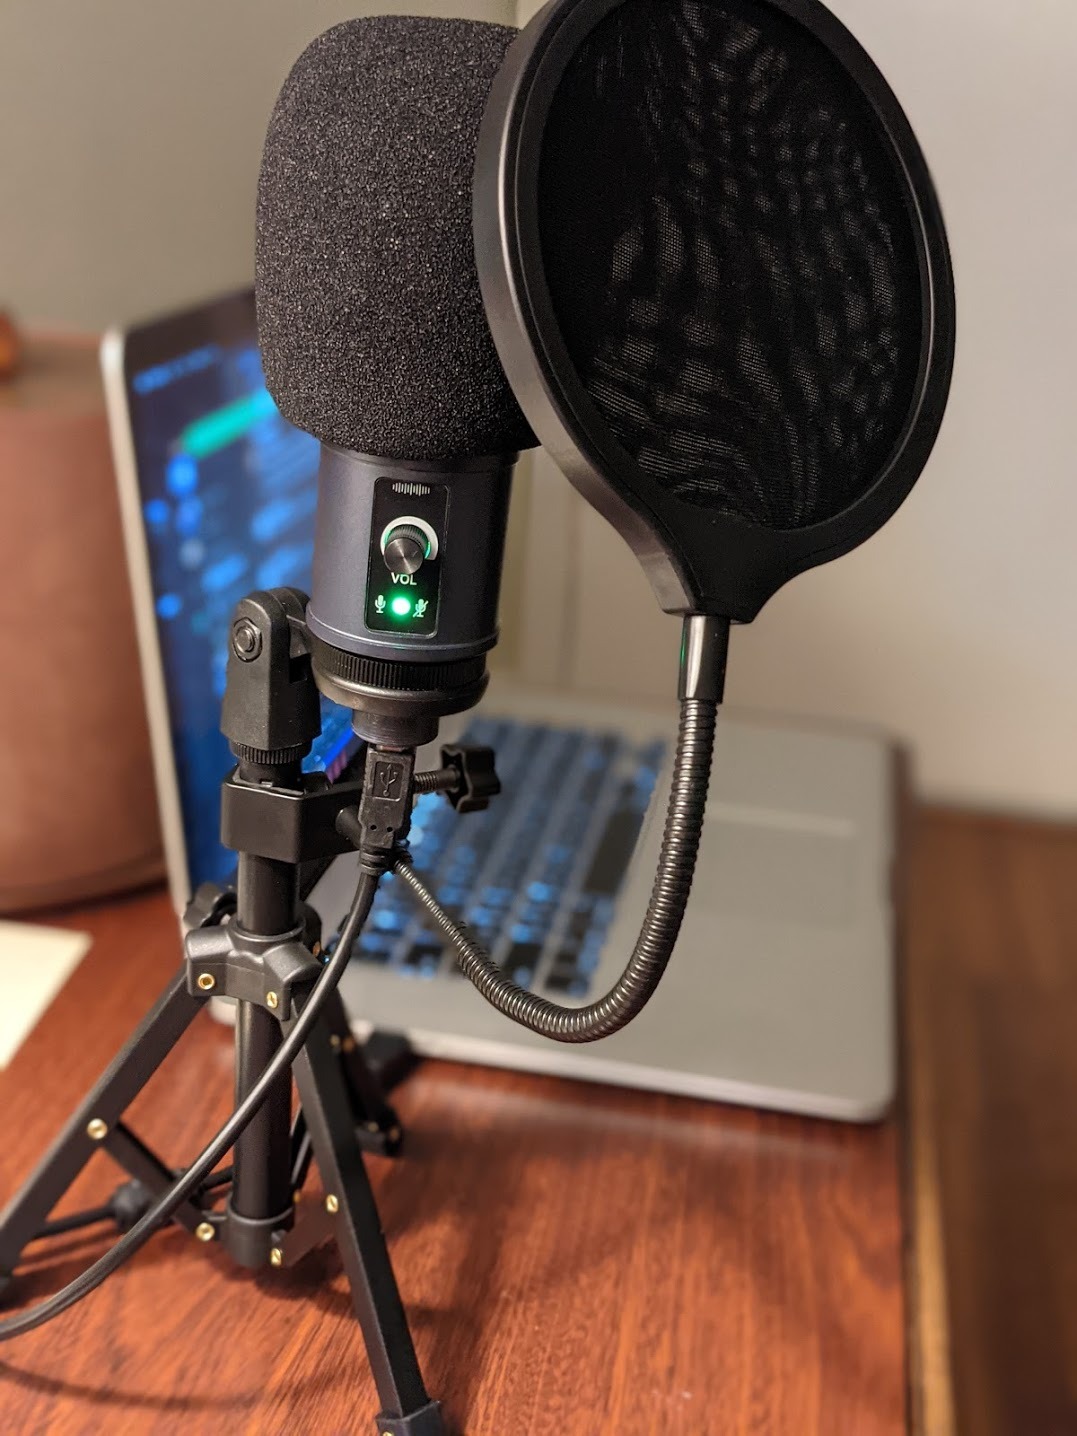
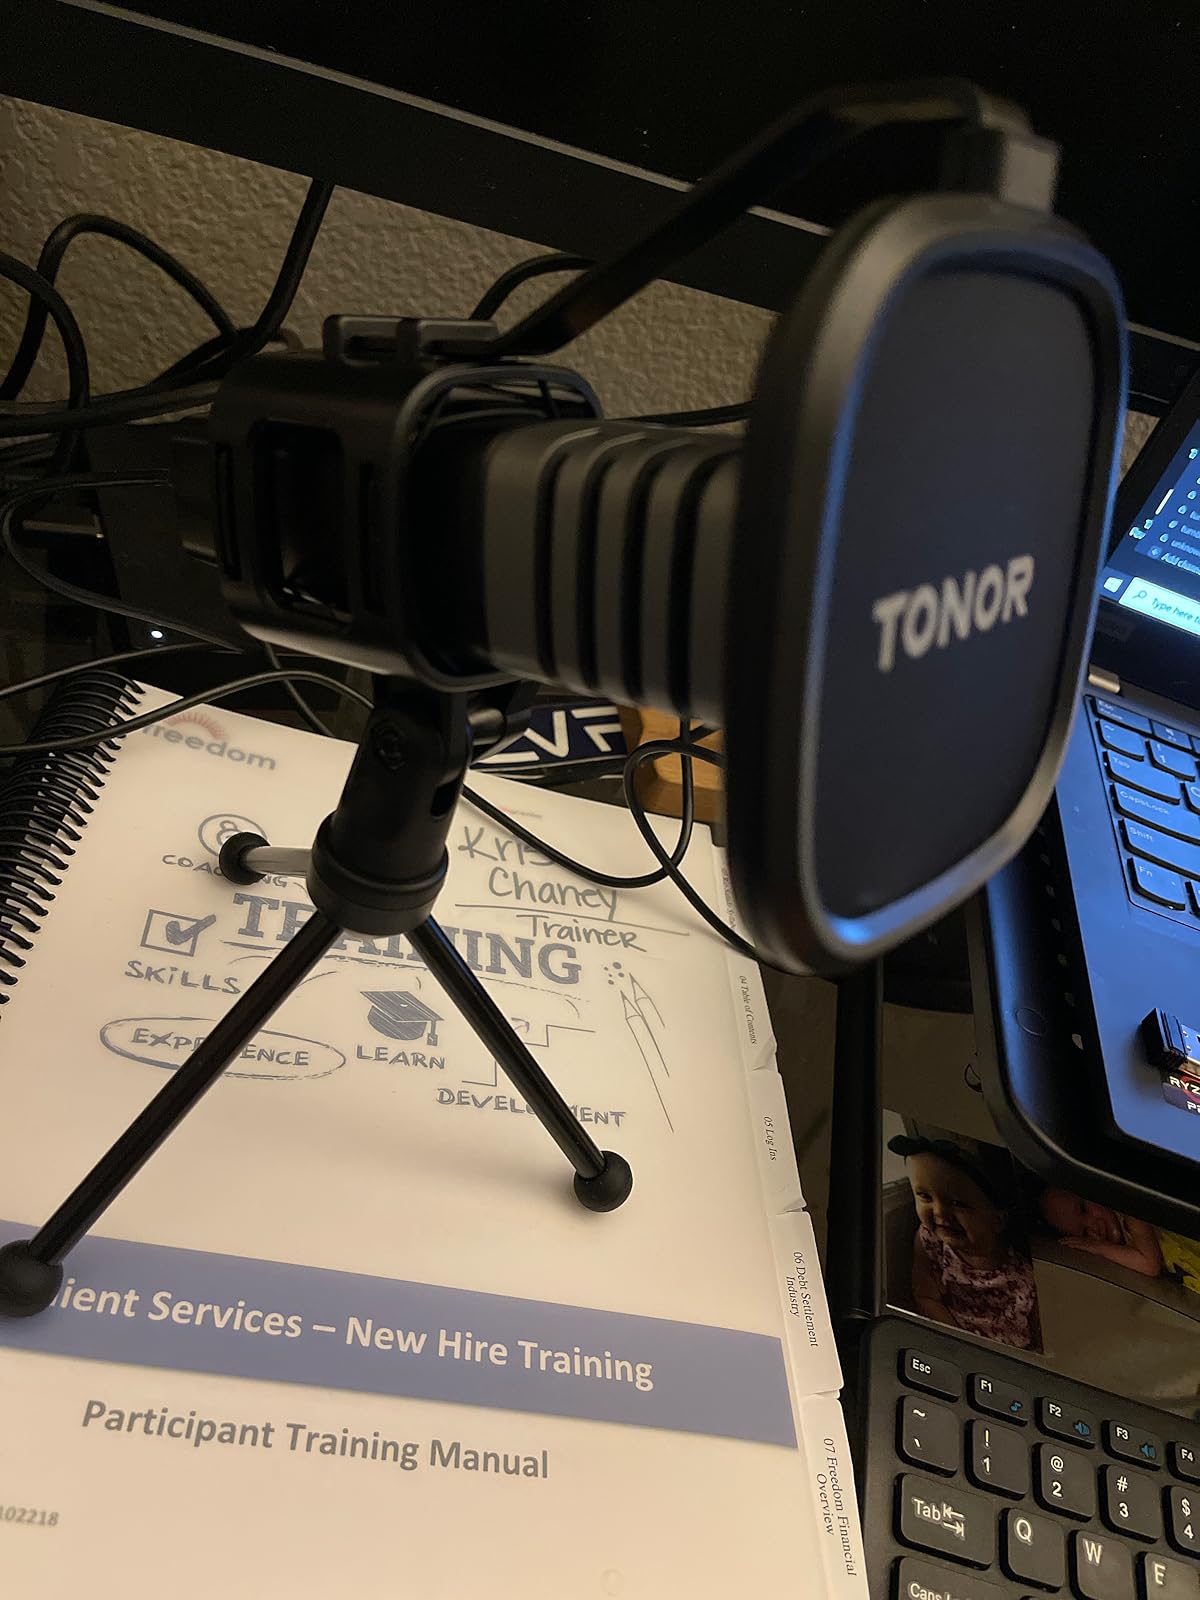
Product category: microphone
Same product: no